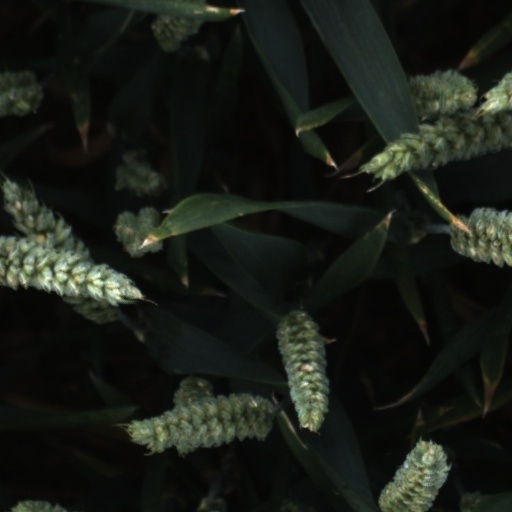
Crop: wheat